Glinciszki massacre

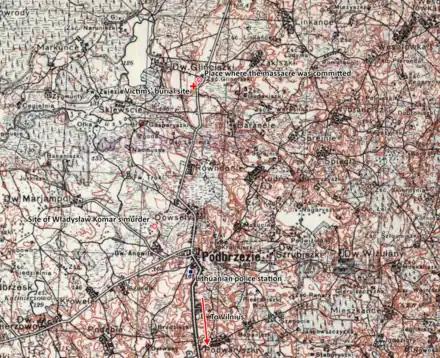
Map showing the location of the Glinciszki massacre and the events that accompanied it

Within hours, a company of about 50 men from the 258th Battalion led by Petras Polekauskas arrived in Glitiškės. The Polish partisans were no longer there. Upon their arrival in Glitiškės, the Lithuanian policemen collected the dead. Then Polekauskas ordered them to gather the manor's workers, who were mainly people living near the manor (the so-called Glitiškės Annex and the village), as well as some random people. In total, a group of 40 people were gathered near the manor. They were interrogated by Lithuanian policemen, who demanded information in Lithuanian about the direction of the Polish unit's departure. Only Władysław Klukowski answered this question in Lithuanian, thanks to which he was spared; the others were shot. Three people were not immediately killed: Józef Bałendo, Józef Klukowski and Wanda Bałendówna. Józef Bałendo, who was wounded in the hand and covered with other bodies, survived, slipping out of the execution site unnoticed.